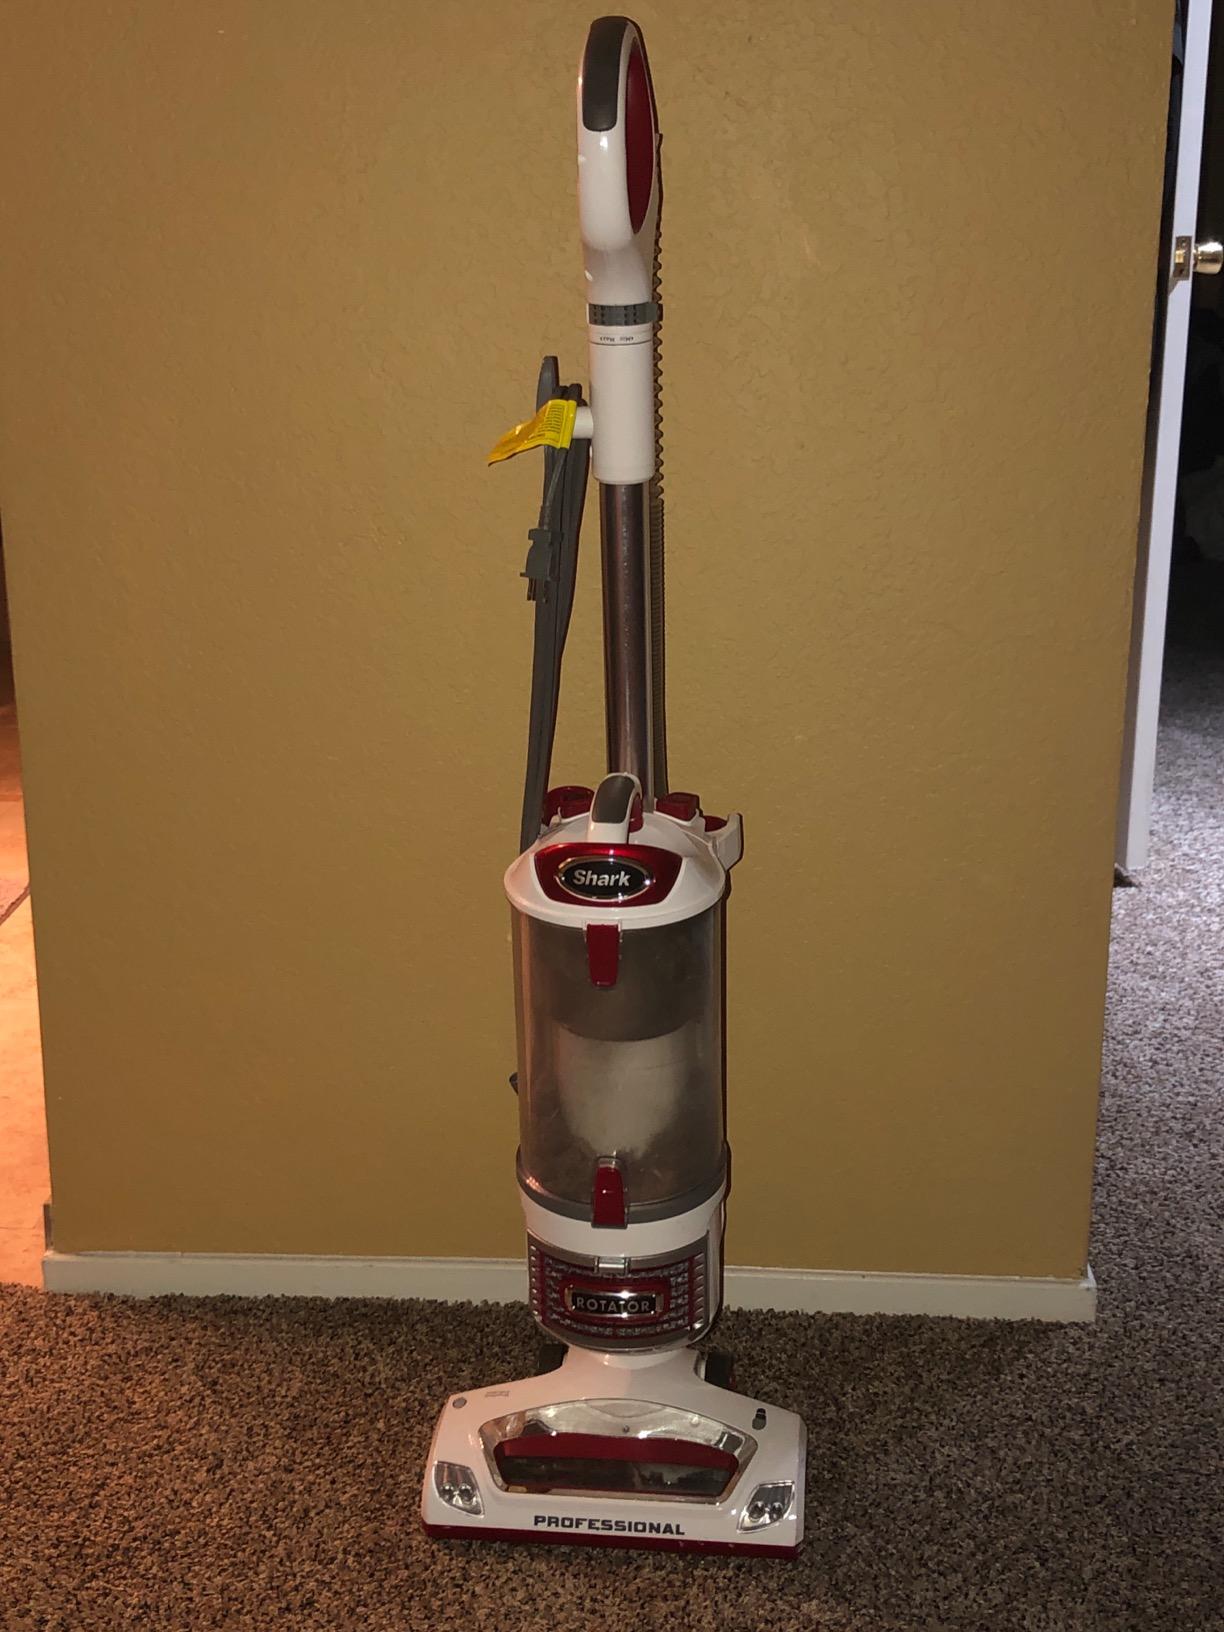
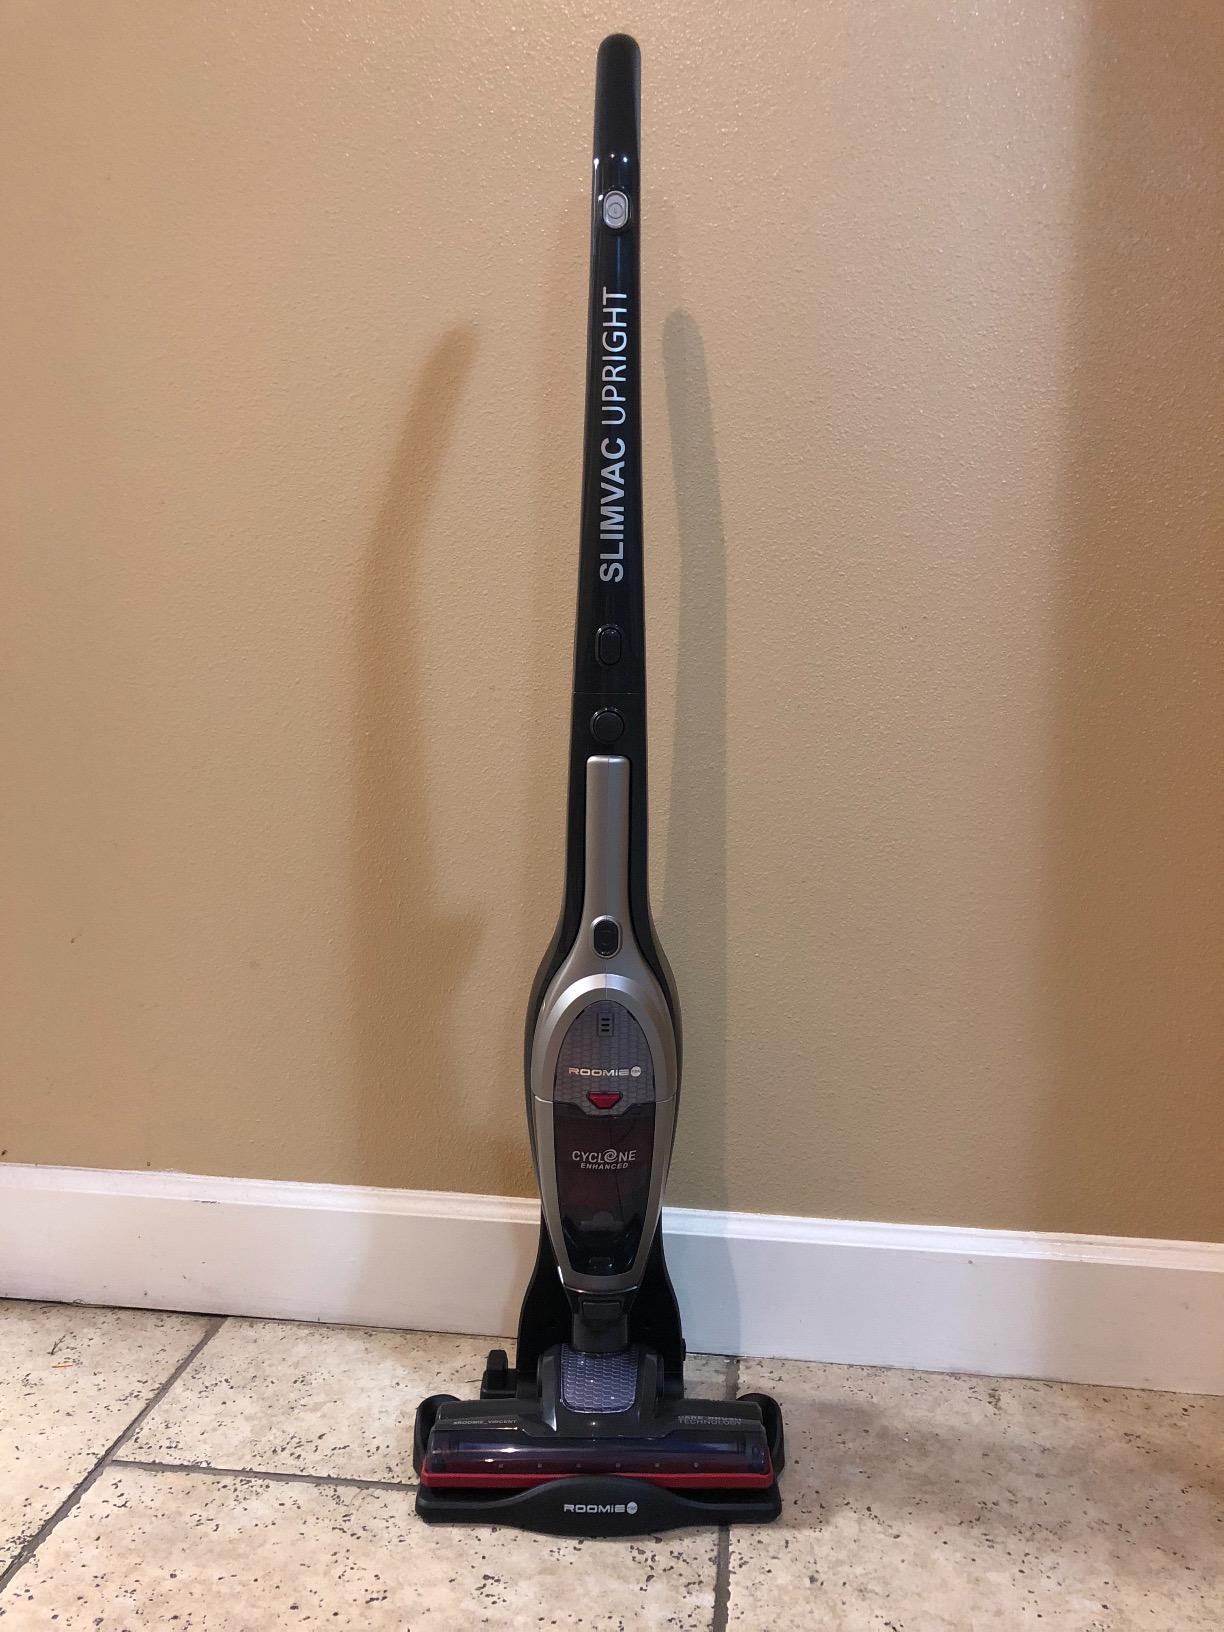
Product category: items_vacuum
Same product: no